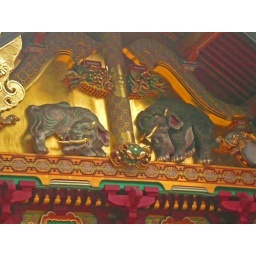
Elephant in imagination of making of person in age when elephant had not been seen still.